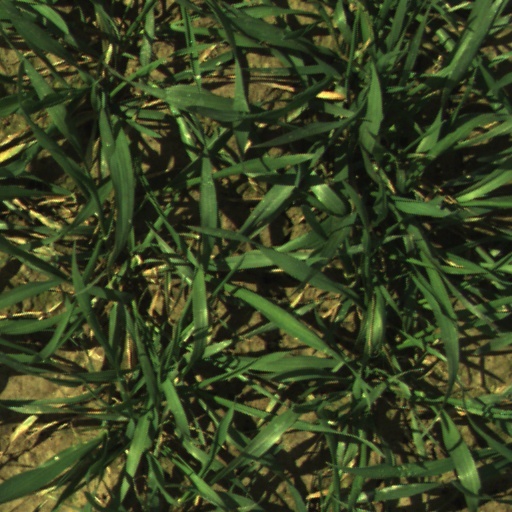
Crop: wheat